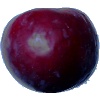
Label: Plum 2